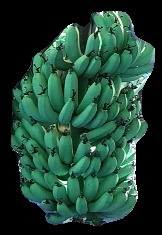
Variety: pachbale
Grade: grade1